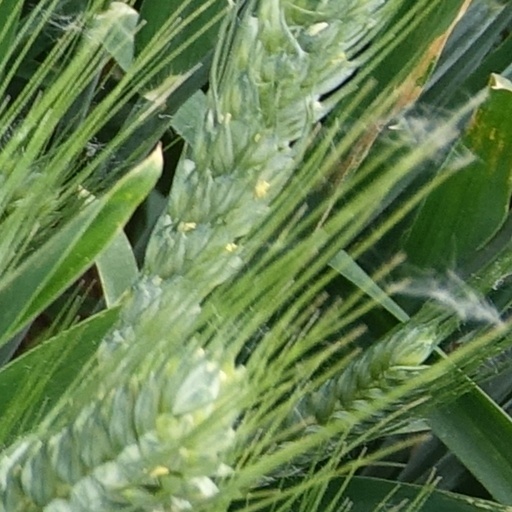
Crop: wheat